Petar II Petrović-Njegoš

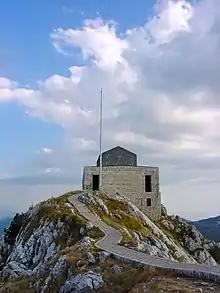
The Mausoleum of Njegoš was opened in 1974.

Osman Pasha, the "vizier" of Scutari, was an exceptional politician and military leader. Despite his Serb origin, he held a deep hatred for Montenegro, and Njegoš in particular. As Smaïl-aga's son-in-law, he blamed the Montenegrins for his grisly death, and also wished to follow in the footsteps of his father, Suleiman Pasha, who had played a key role in crushing the First Serbian Uprising in 1813. Osman Pasha invaded southern Montenegro in 1843, and his forces soon seized the strategically important islands of Vranjina and Lesendro on Lake Skadar. The capture of these islands rendered Montenegrin trading excursions to towns such as Podgorica and Scutari nearly impossible. The Porte sensed an opportunity to bring Montenegro in line, and offered to recognize Njegoš as secular ruler of Montenegro if he in turn recognized the Porte's sovereignty over his country. Njegoš refused, and attempted to retake the islands by force. The Montenegrin forces had no artillery to speak of, and each one of their attempts to recapture the islands resulted in failure. Njegoš tried to enlist foreign support, particularly from Russia and France. To Njegoš's surprise, the Russians were not interested in entangling themselves in the dispute. The French, although sympathetic, failed to intervene. The United Kingdom, as it usually did prior to the premiership of William Ewart Gladstone, sided with the Ottomans. When Njegoš attempted to construct ships to retake the islands, the Austrians maneuvered to prevent it, and later refused to supply the munitions needed to arrange a counterattack.